Tala Ashe

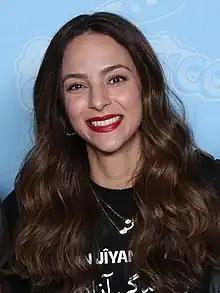
Ashe in 2022

Talayeh Ashrafi, known professionally as Tala Ashe, is an Iranian-American actress. Known for her roles on the television series "Smash", "American Odyssey", and "As the World Turns", as well as her regular role as Zari Tomaz and Zari Tarazi on The CW superhero series "Legends of Tomorrow".